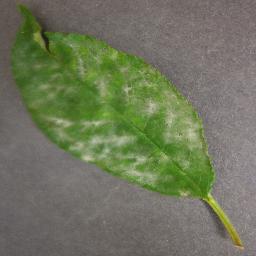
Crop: cherry
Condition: (including_sour)_powdery_mildew